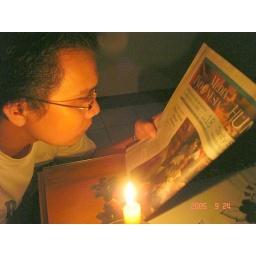
My son reading news paper only with candle laight because electric current death. That photo in my house.